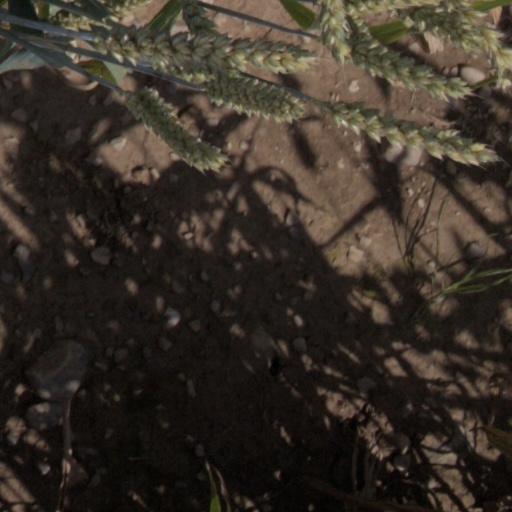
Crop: wheat